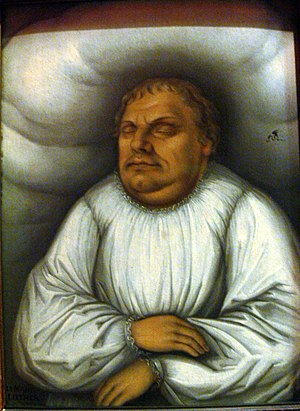
Martin Luther / Demokratikanonen
Luther på sit dødsleje, malet af Lucas Cranach den ældre.
"""Luther"" omdirigeres hertil. For andre betydninger af Luther, se Luther.